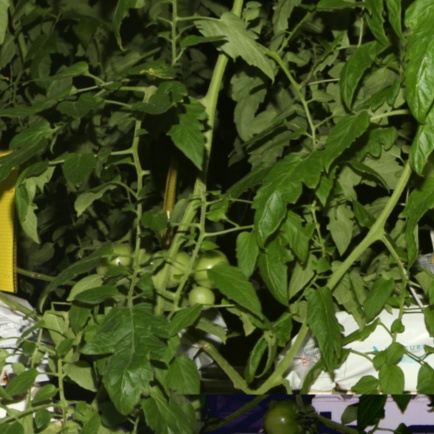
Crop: tomato